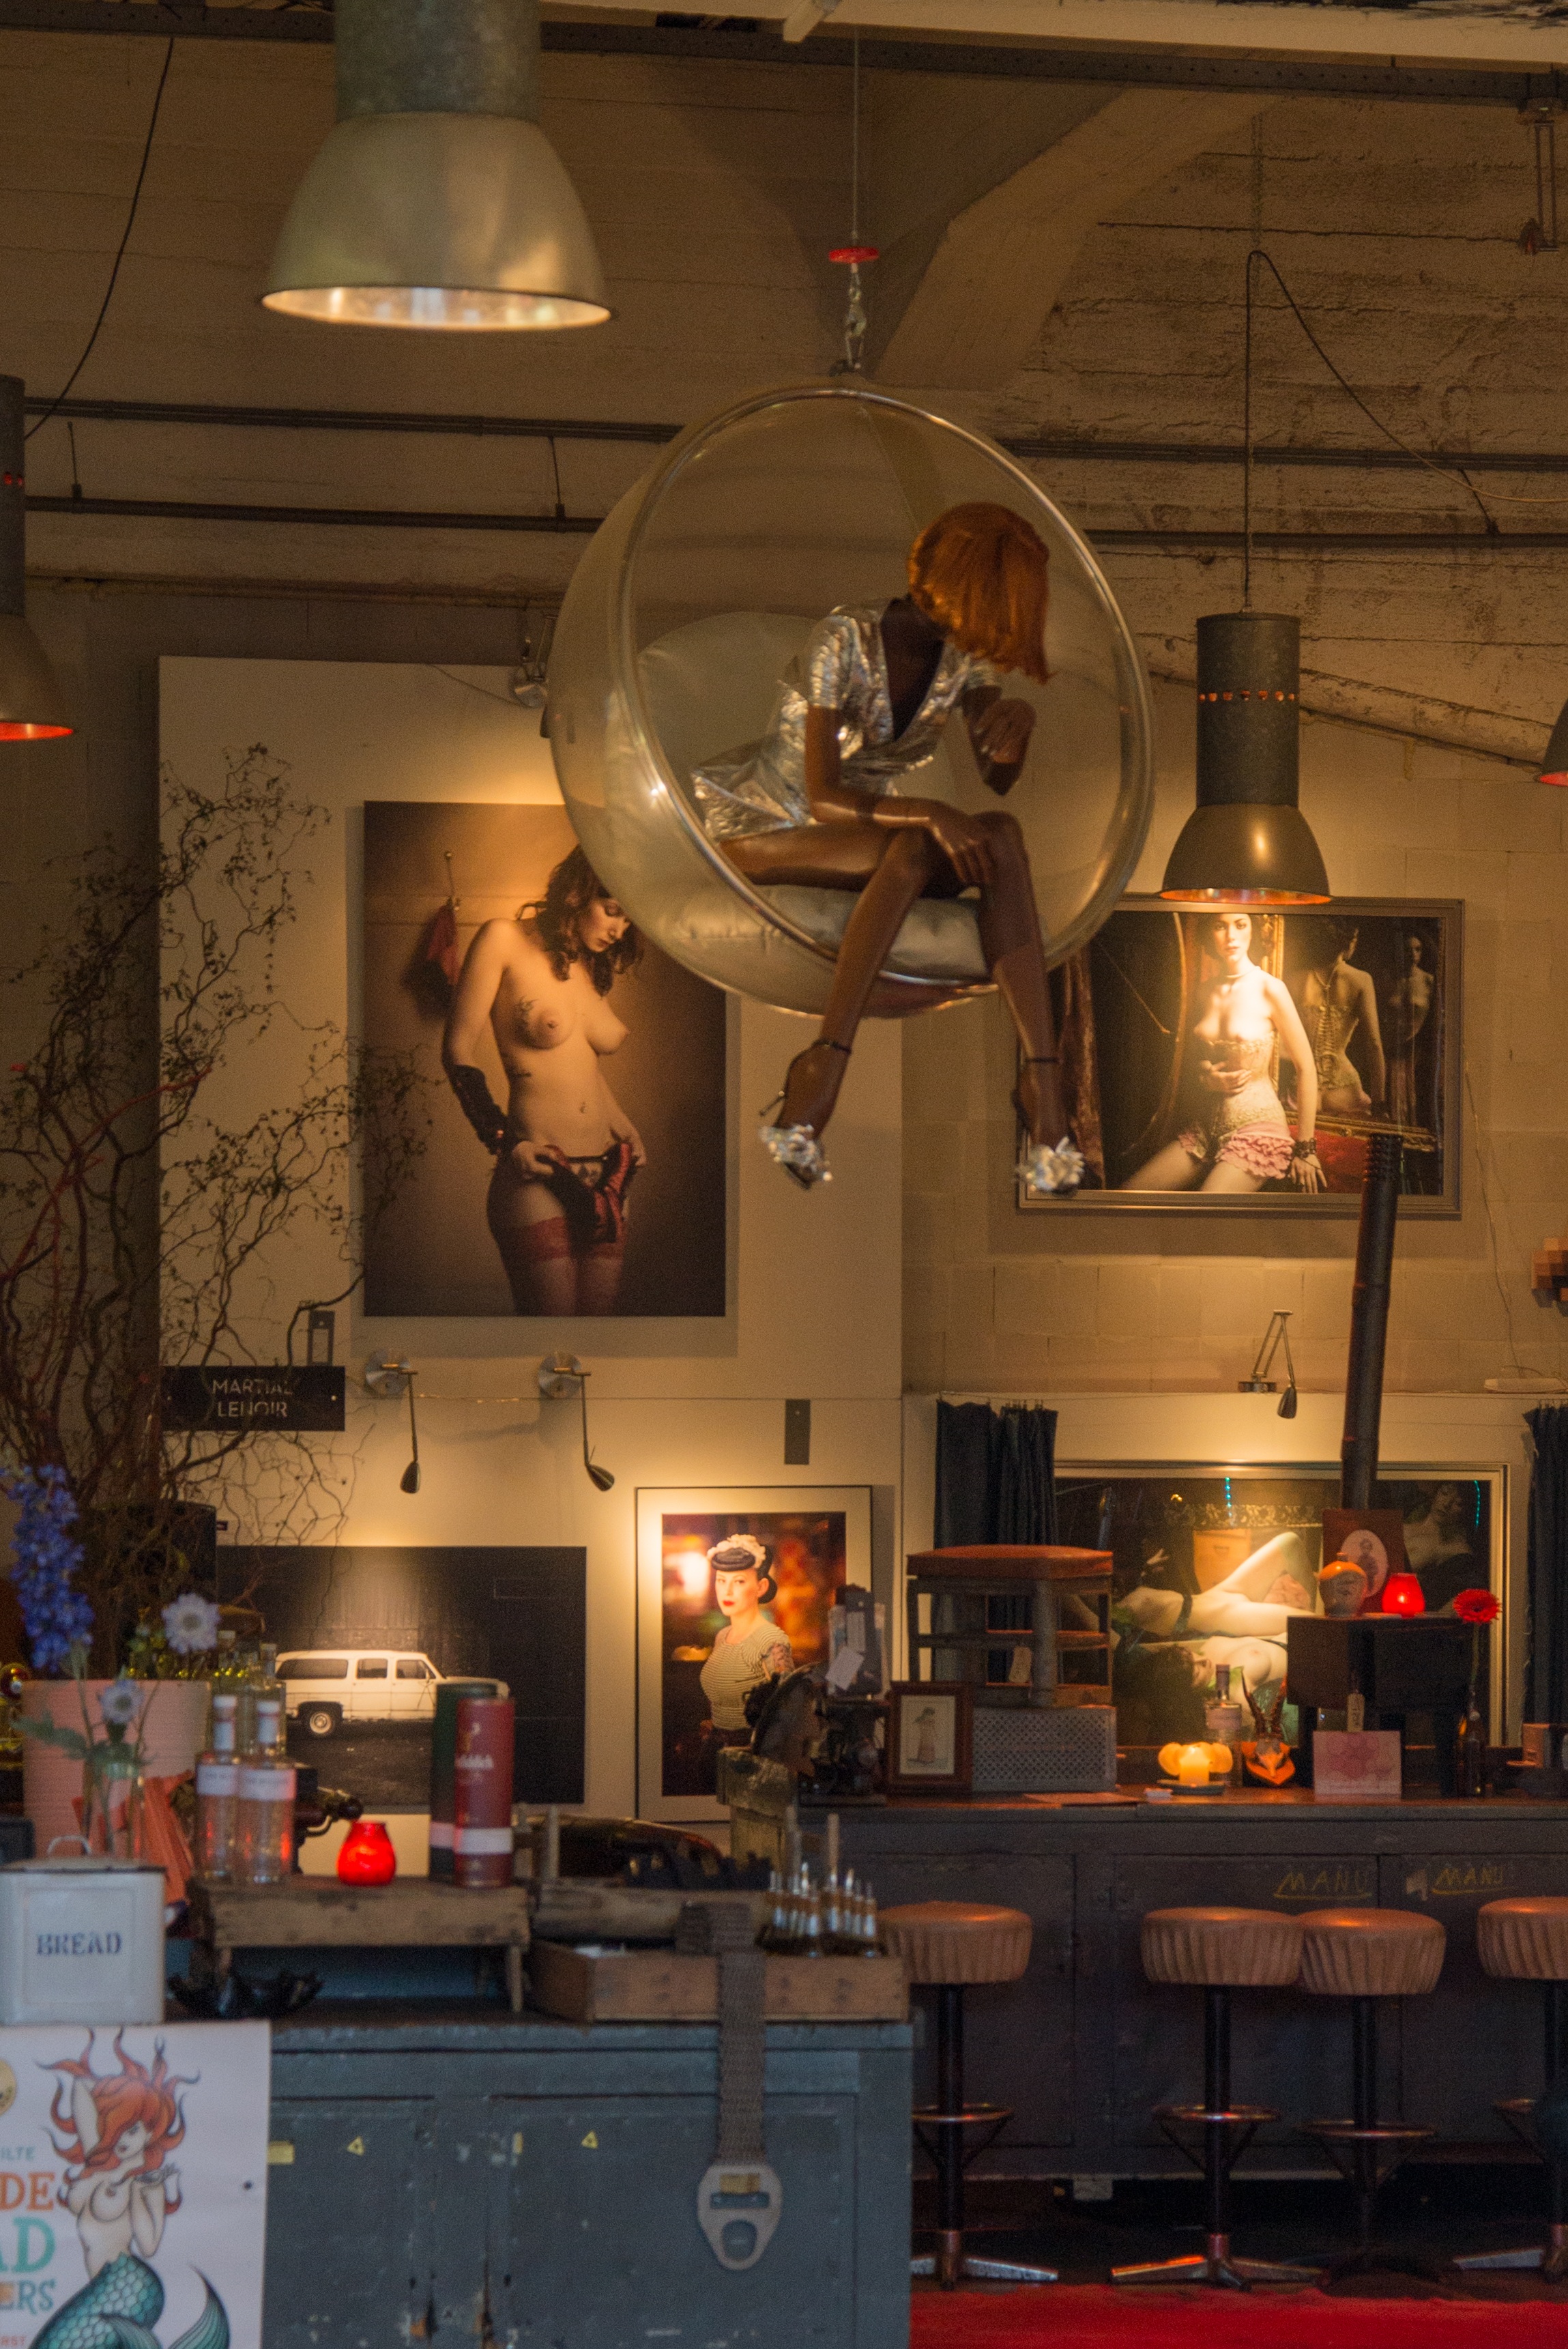
vintage, interior, atmosphere, bar, female, business, room, lighting, interior design, boutique, mannequin, art, design, nude, style, dummy, tourist attraction, naked, elegance, retail, stylish, stools, hip